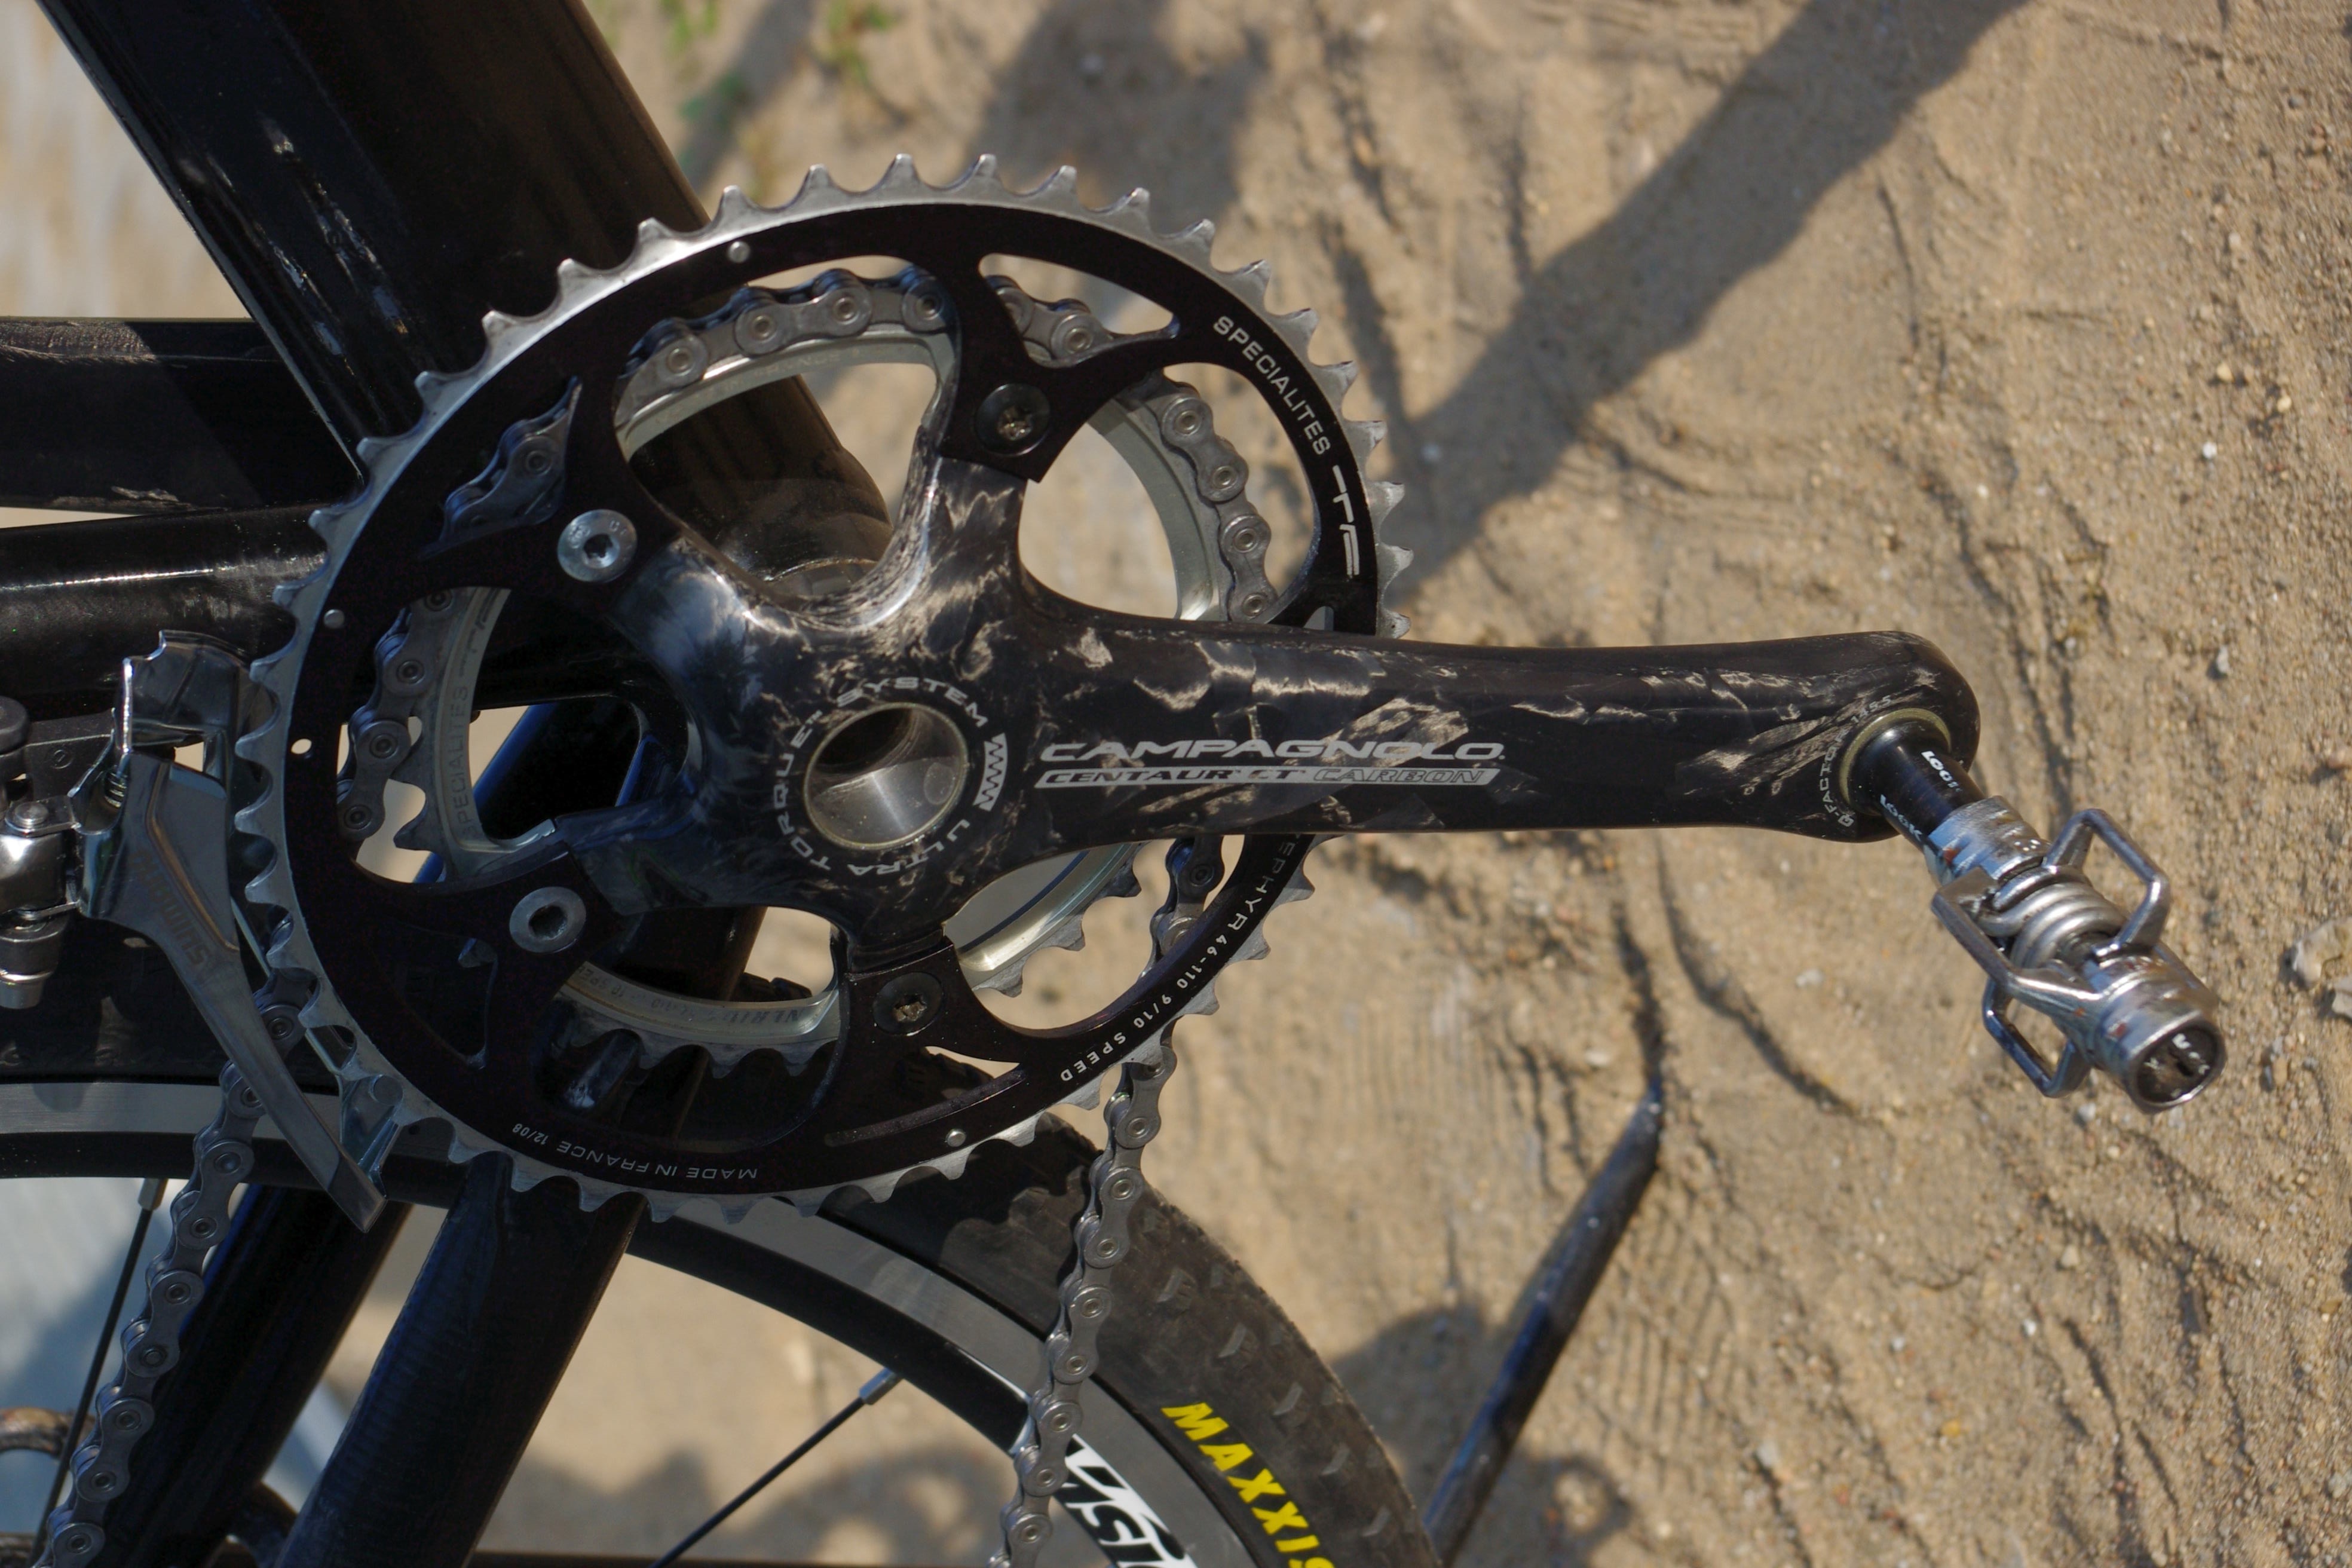
wheel, bicycle, vehicle, sports equipment, mountain bike, freeride, cyclocross, mountain biking, bicycle frame, crankset, land vehicle, cyclocross bike, across country, cycle sport, cyclo cross bicycle, downhill mountain biking, bmx bike, freestyle bmx, road bicycle, racing bicycle